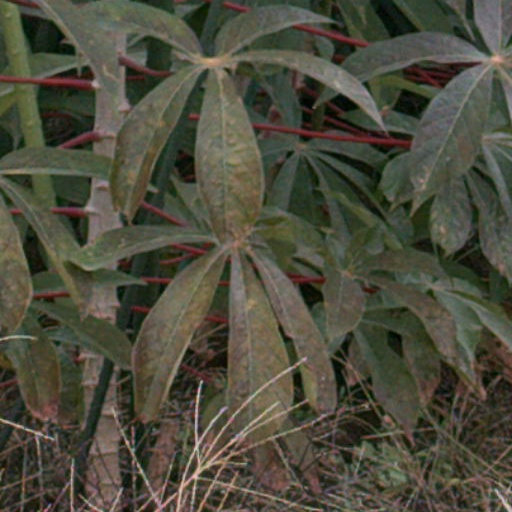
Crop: cassava